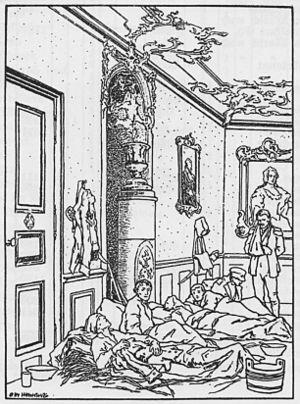
Le château de Beuggen, mentionné sous Buchem, Buchein, Büken Bivcheim Beukheim ou Beuken est situé à 20 km à l'est de Bâle, sur la rive bade-wurtembergeoise du Rhin, sur le territoire de la ville de Rheinfelden dans l'arrondissement de Lörrach. Construit par l'ordre teutonique, il fut, de 1288 à 1455, le siège du bailliage teutonique de Souabe, Alsace et Bourgogne. Il est aujourd’hui le plus ancien édifice cet ordre encore en place. Après la dissolution de l'ordre en 1806, le château fut utilisé deux ans comme hôpital pendant les guerres de libération contre Napoléon. Selon une théorie, Kaspar Hauser, dont l'identité est obscure, y aurait vécu un an et demi, entre 1815 et 1816. De 1820 à 1980, il a servi de foyer pour enfants. Aujourd'hui le château de Beuggen sert de lieu de rencontre et de réunion à l'Église évangélique luthérienne en Bade et accueille divers événements.